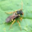
Label: bee